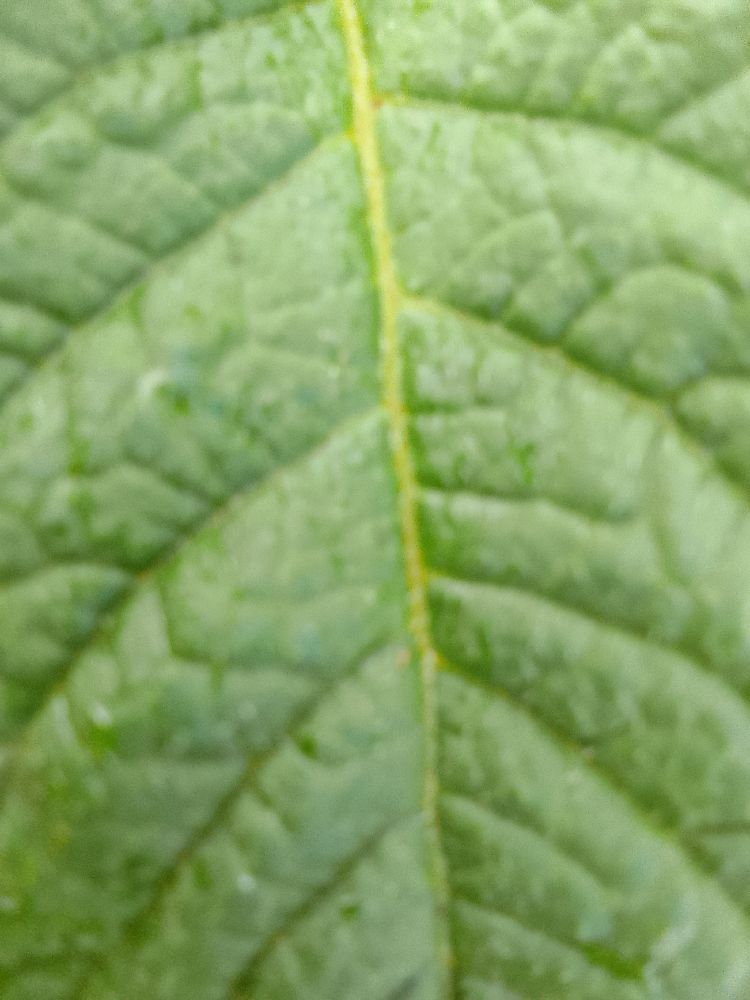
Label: Healthy